Audi A3

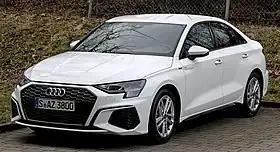
Audi A3 Saloon (4th generation)

The Audi A3 is a small family car (C-segment) manufactured and marketed by the German automaker Audi AG since September 1996.